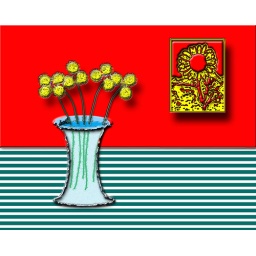
Illustration flower arrangement against red wall